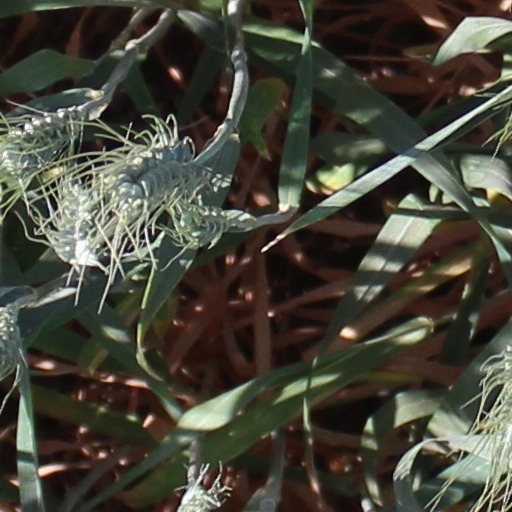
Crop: wheat